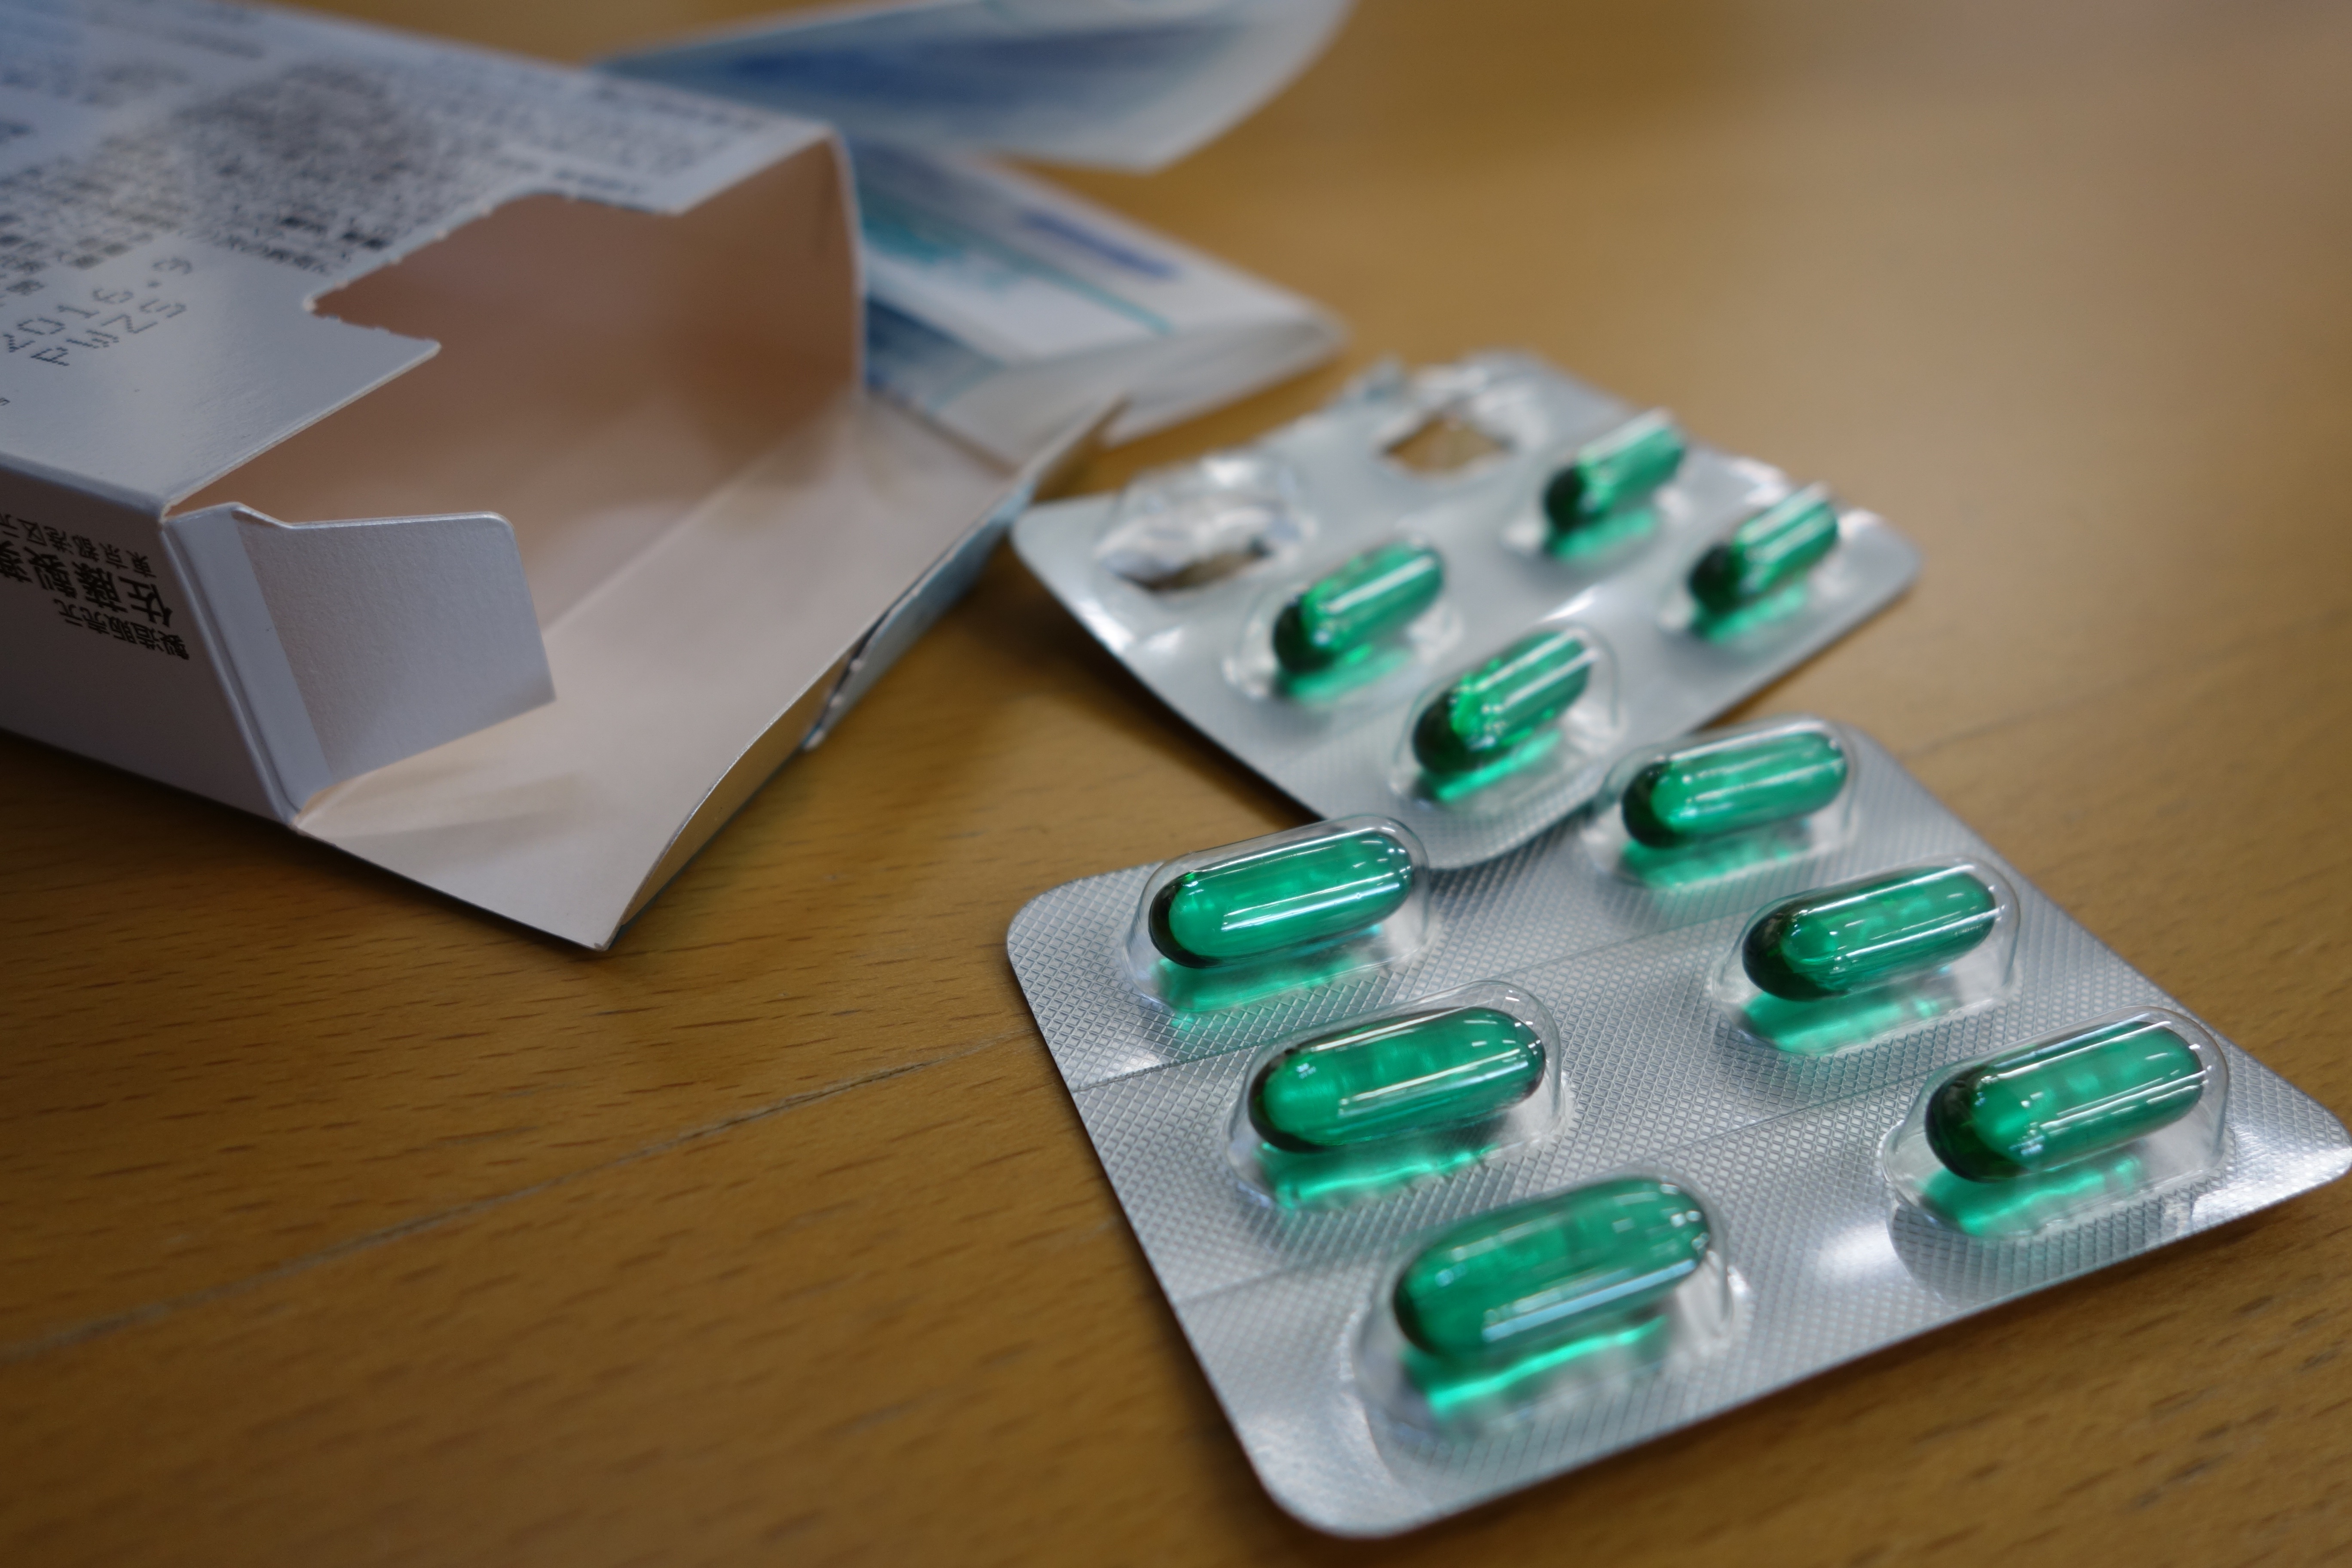
number, green, medicine, health, medical care